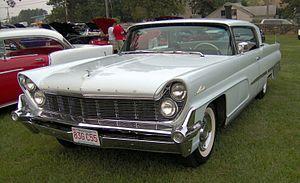
Les Lincoln Capri et Lincoln Premiere sont des véhicules automobiles du constructeur américain Lincoln, division de luxe du groupe Ford. La publicité de l'époque annonçait « Lincoln ... unmistakably the finest ». Ces deux appellations sont jumelles et les deux automobiles partagent les mêmes carrosseries et les mêmes moteurs, entre 1956 et 1960.